Mooring mast

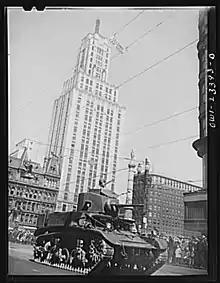
The Rand Building in 1943.

The mooring mast atop the Rand Building in downtown Buffalo was similar, with the mast designed to attract what was then a popular means of air traffic. However, records from the local Courier Express and Buffalo Evening News have no reference to a zeppelin using this particular mast.